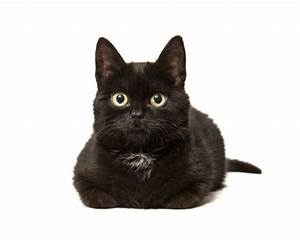
Label: gatto